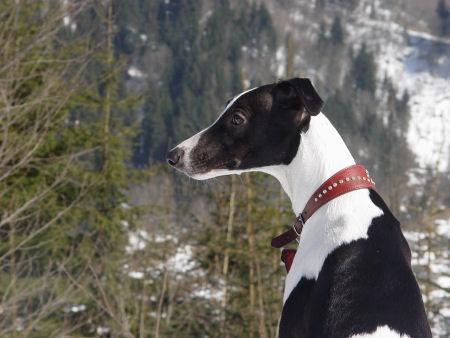
whippet